Gillidanda

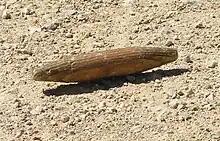
A "gilli"

Gillidanda is played with two pieces of equipment – a "danda", being a long wooden stick, and a "gilli", a small oval-shaped piece of wood. It is played with four or more players of even numbers.